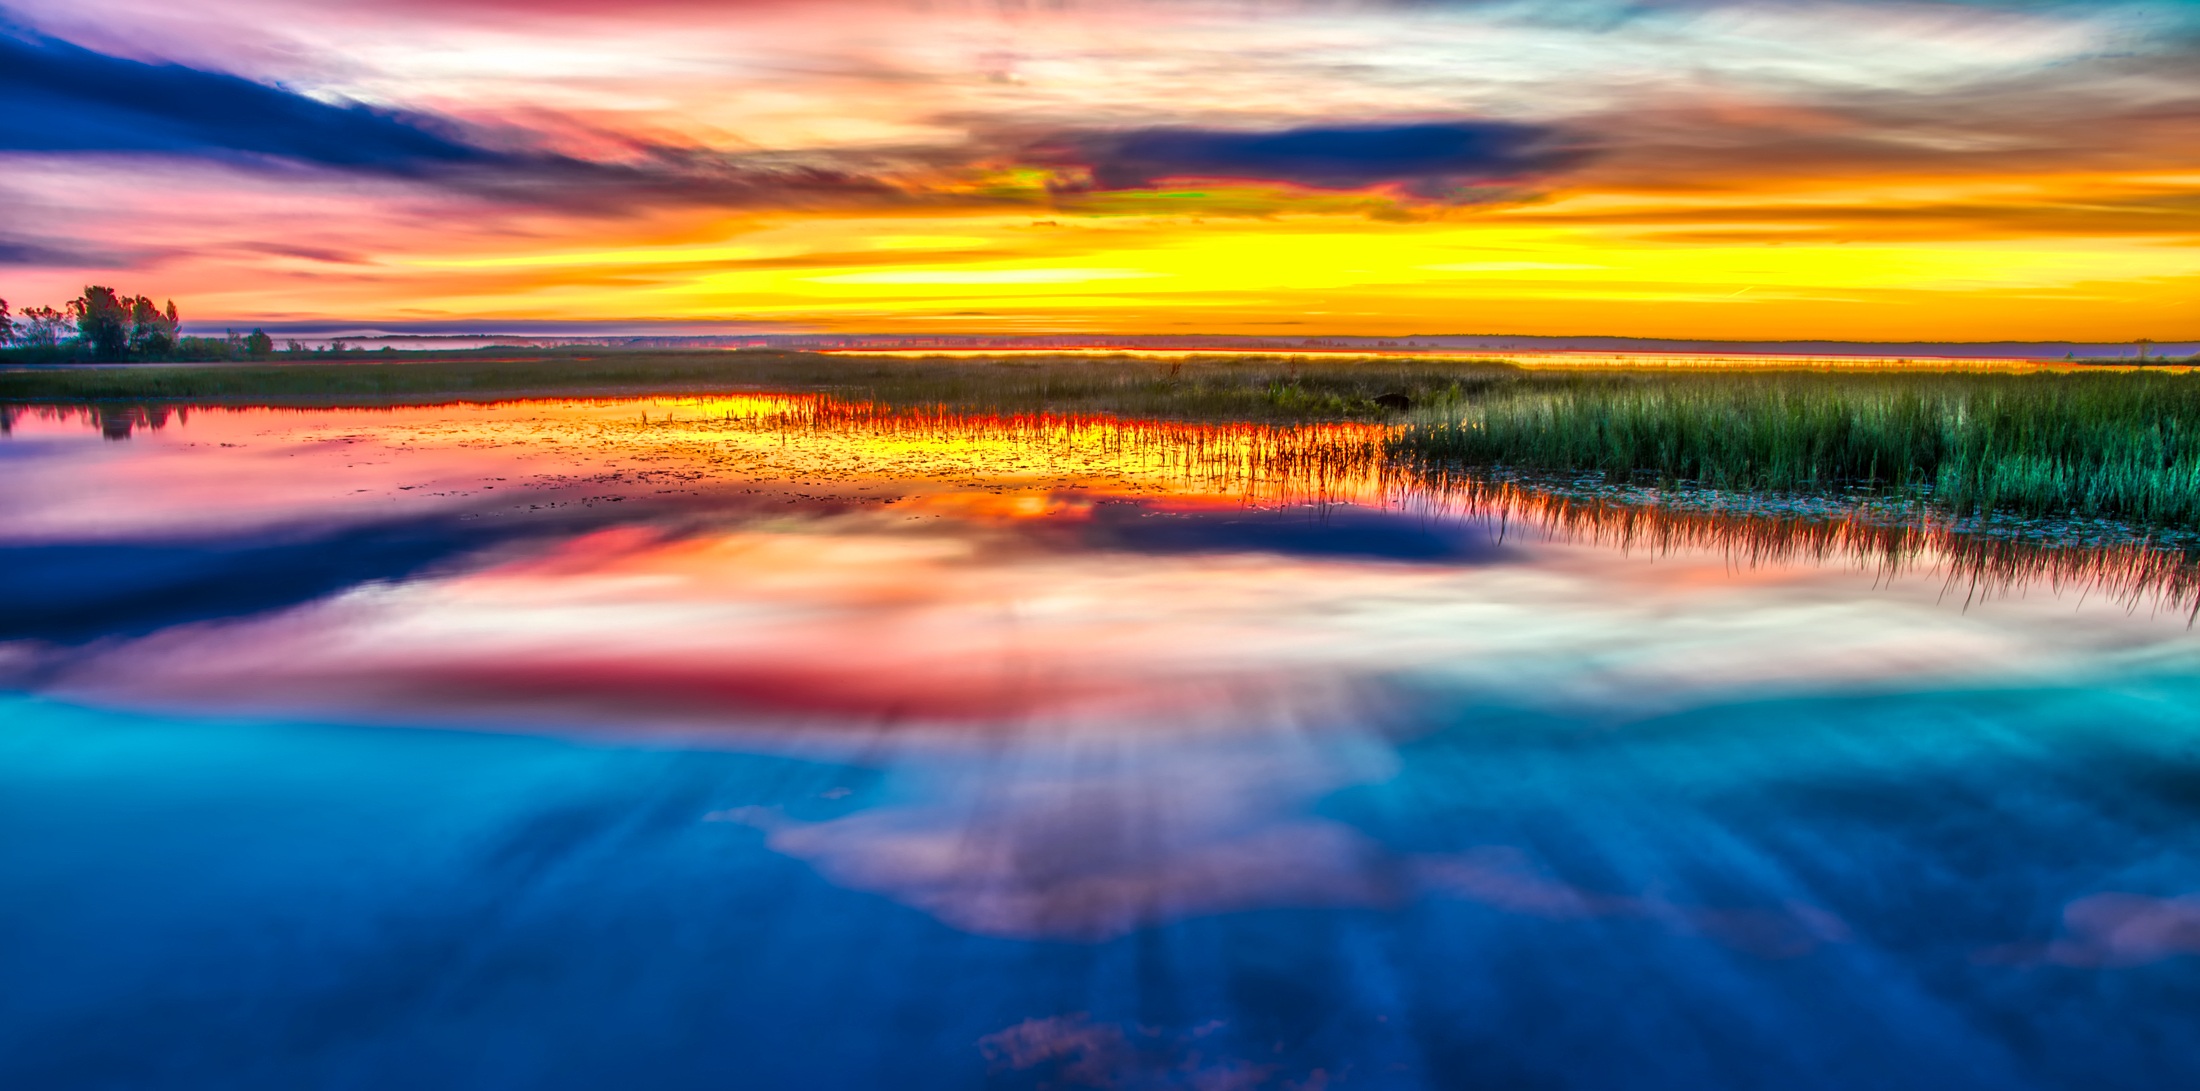
sea, water, nature, ocean, horizon, sky, sunrise, sunset, morning, lake, dawn, panorama, dusk, reflection, outdoors, hdr, clouds, colors, reflections, reeds, beautiful, russia, afterglow